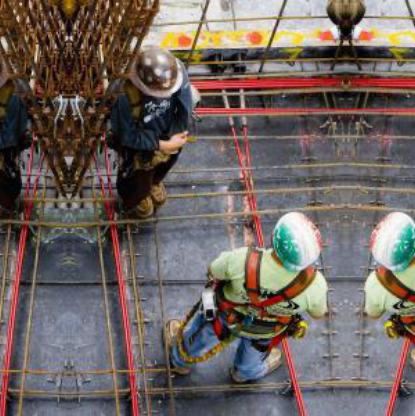
Objects in the image:
label: helmet
label: helmet
label: helmet
label: helmet